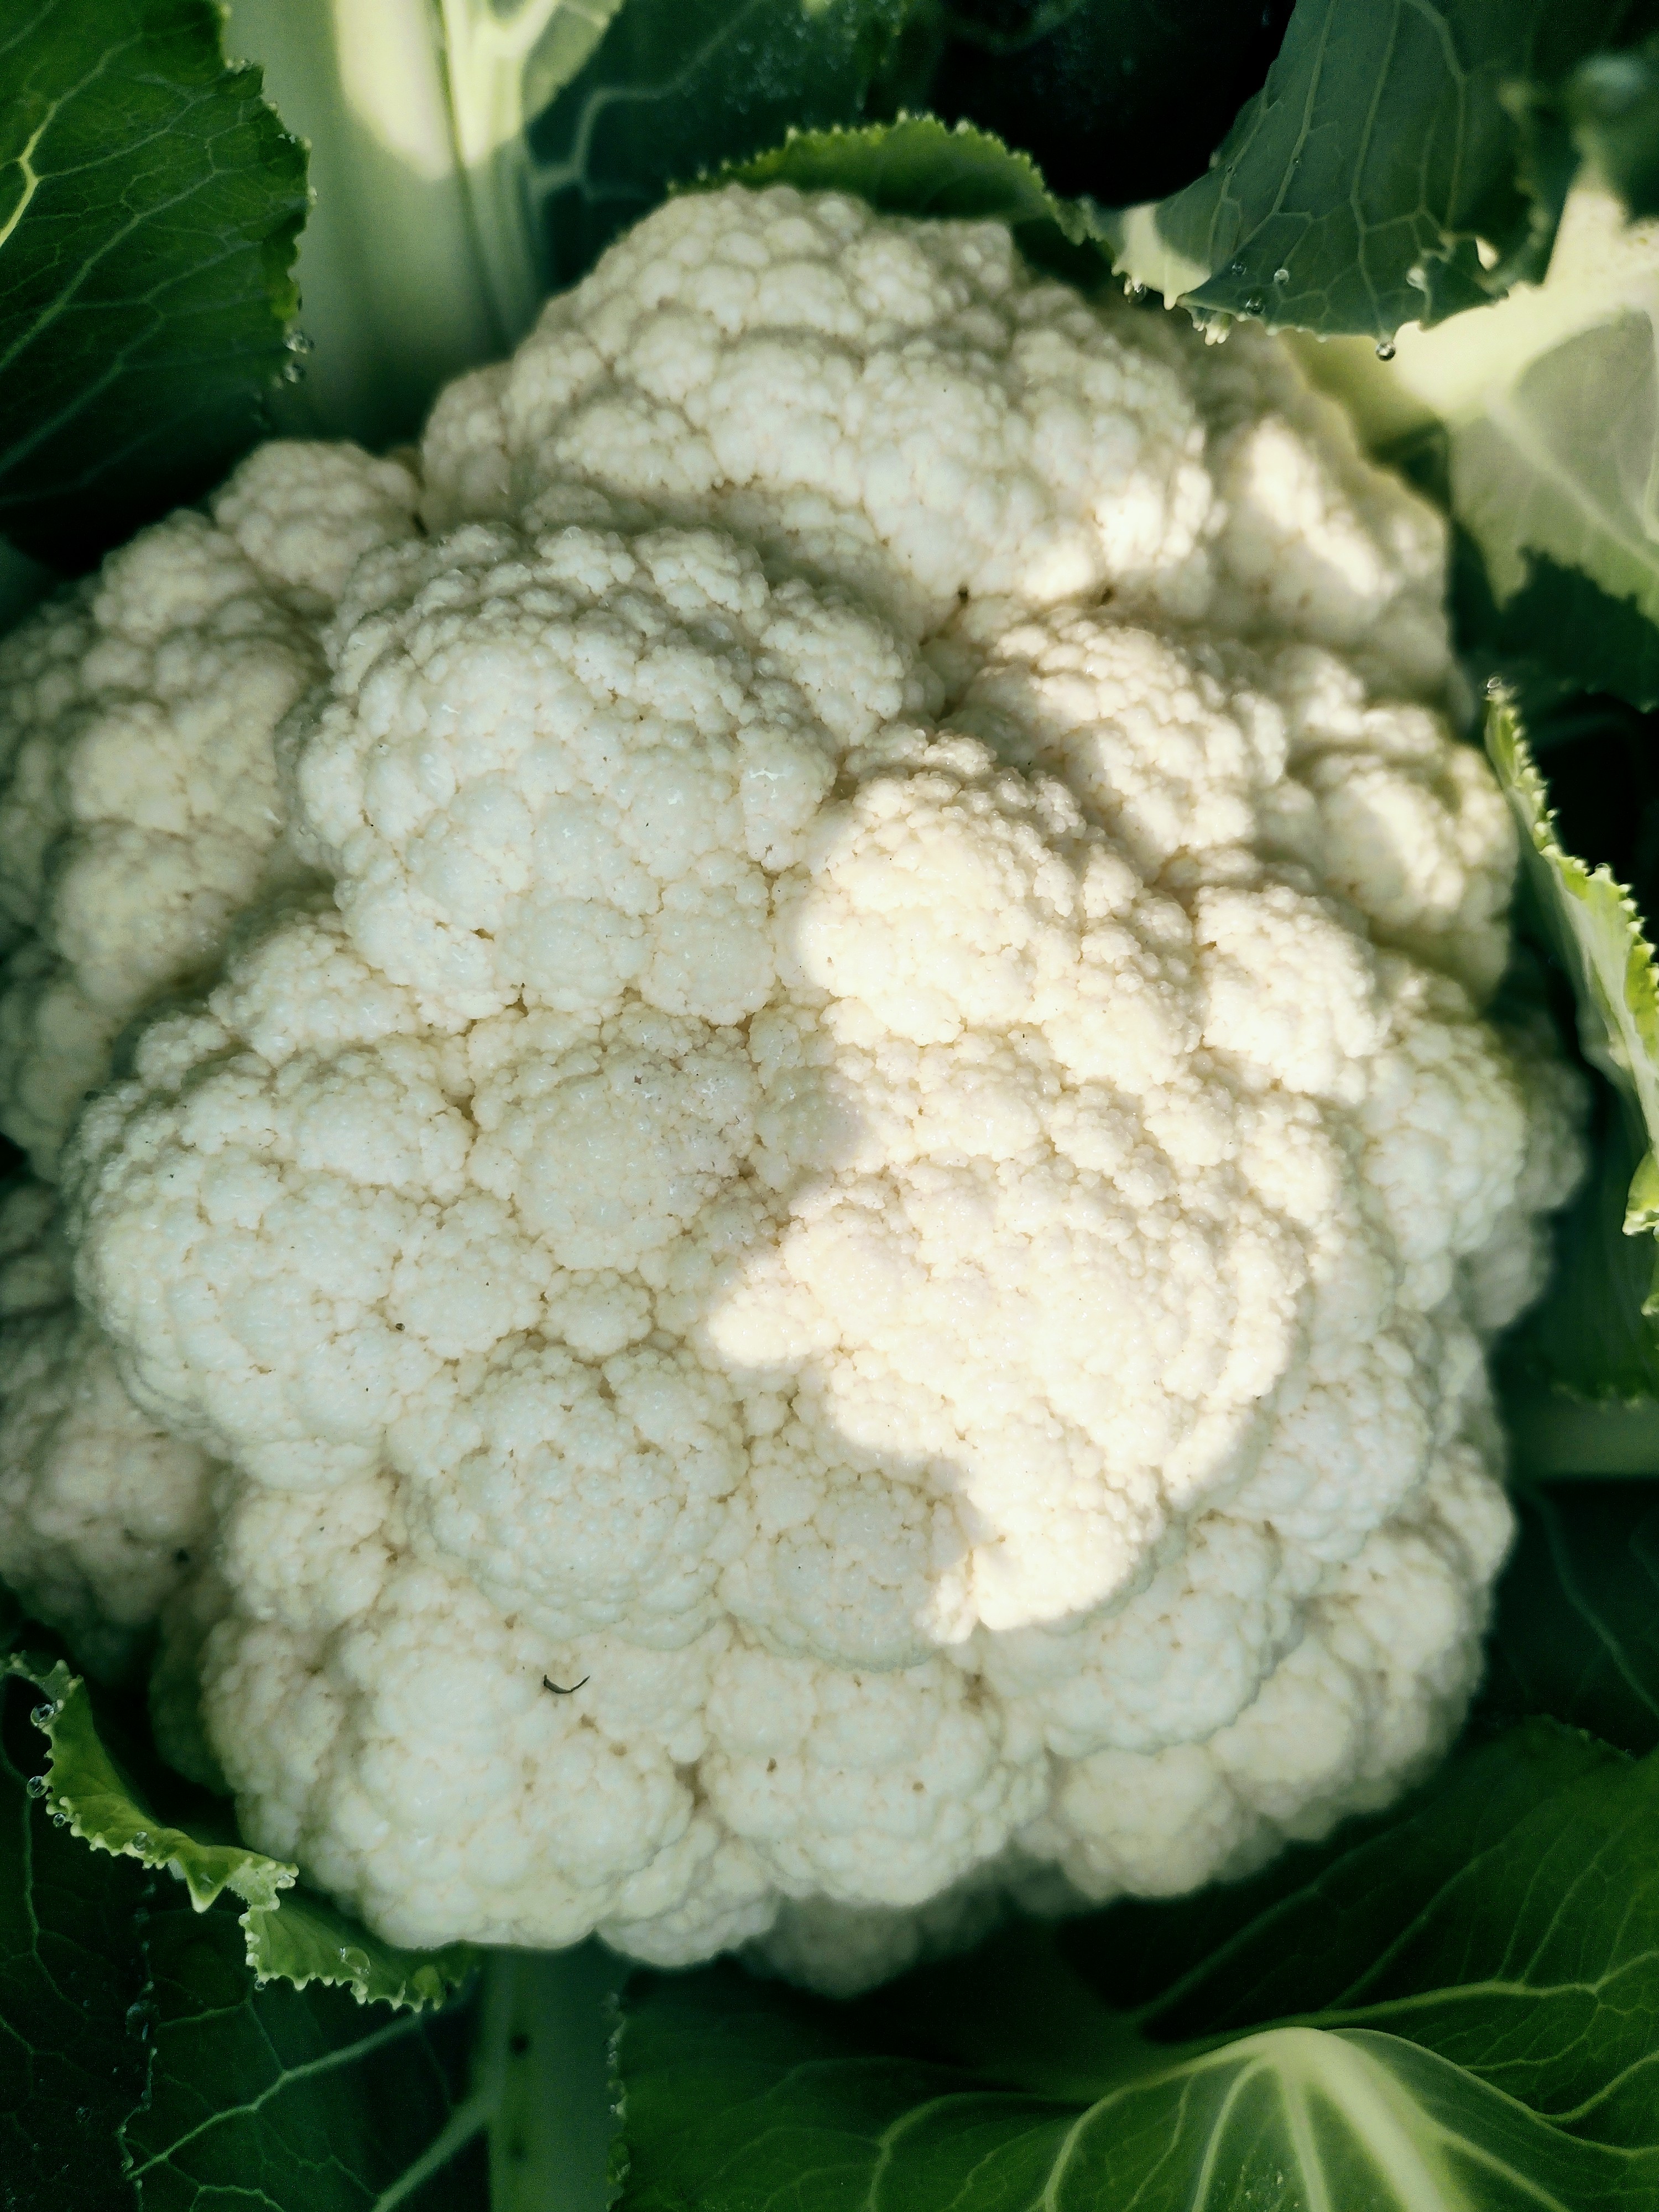
Label: No disease